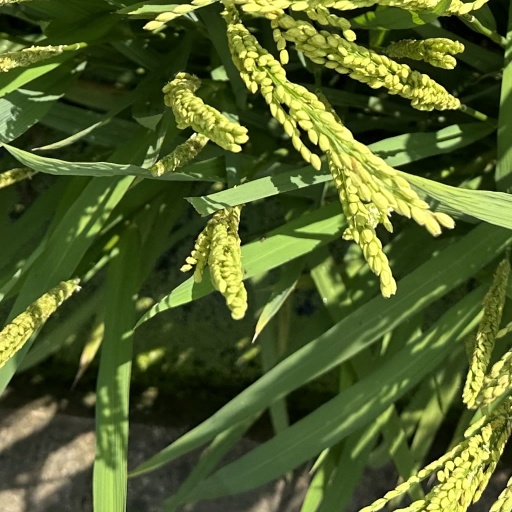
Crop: rice